Bukod Kang Pinagpala

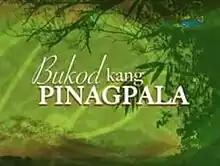
Title card

( / international title: "Mother's Love") is a 2013 Philippine television drama series broadcast by GMA Network. Directed by Don Michael Perez, it stars Camille Prats and Mona Louise Rey. It premiered on February 11, 2013 on the network's Afternoon Prime line up. The series concluded on June 7, 2013 with a total of 82 episodes.